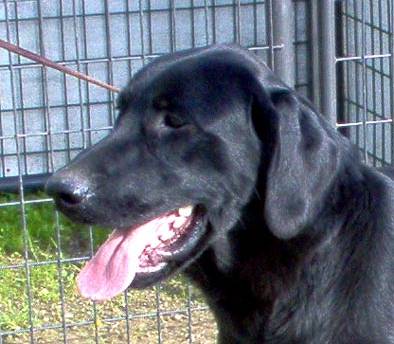
Label: dog